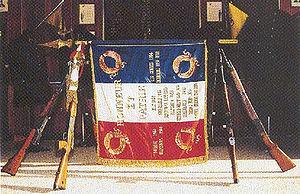
Le fameux drapeau des chasseurs .
Le chasseur à pied est un fantassin de l'armée française, dont la naissance sous sa forme moderne remonte à 1838 avec la création d'un premier bataillon de chasseurs d'Orléans.
Le drapeau des chasseurs, est, depuis sa création, au travers des incessants changements qu’il a connus dans le nombre et l’organisation de ses unités, le même pour tous les chasseurs, témoignage de leur unité et de leur cohésion. Celui-ci est à tour de rôle sous la garde d’un bataillon de chasseurs d’active.
Le drapeau de la France, drapeau tricolore bleu, blanc, rouge, également appelé « drapeau ou pavillon tricolore », est l’emblème et le drapeau national de la République française. Il est le drapeau de la France sans interruption depuis 1830. Il est mentionné dans l’article 2 de la Constitution française de 1958. Ce drapeau aux proportions « 2:3 » est composé de trois bandes verticales bleue, blanche et rouge de largeurs et de longueurs égales.